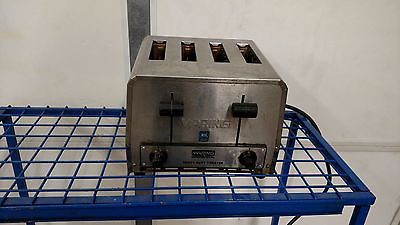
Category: toaster